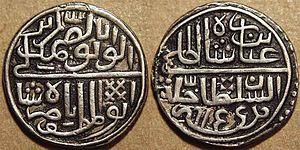
Le sultanat de Malwa était un royaume de la fin du Moyen Âge, probablement d'origine turcique, situé dans la région de Malva, dans l'état actuel du Madhya Pradesh, en Inde, en 1392–1562.